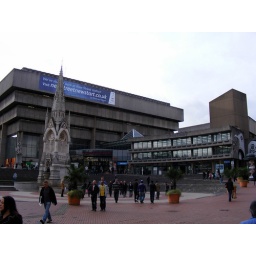
The brutalist library is to be replaced by a new glass modern structure. At Chamberlain Square.